Ángela Freitas

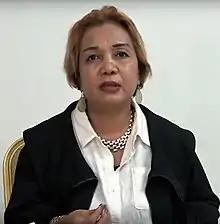
Freitas in 2020

Ángela Freitas is an East Timorese politician, who is the leader of the Timorese Labor Party and ran in the 2017 East Timorese presidential election.